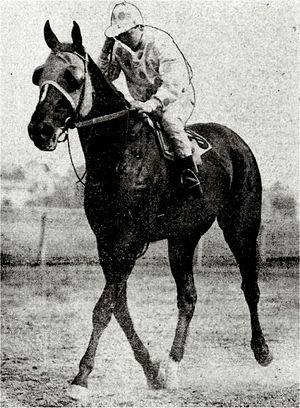
Le Temple de la renommée des courses américaines a été fondé en 1951 à Saratoga Springs, dans l'état de New York, pour honorer les chevaux, entraîneurs et jockeys des courses de pur-sang.